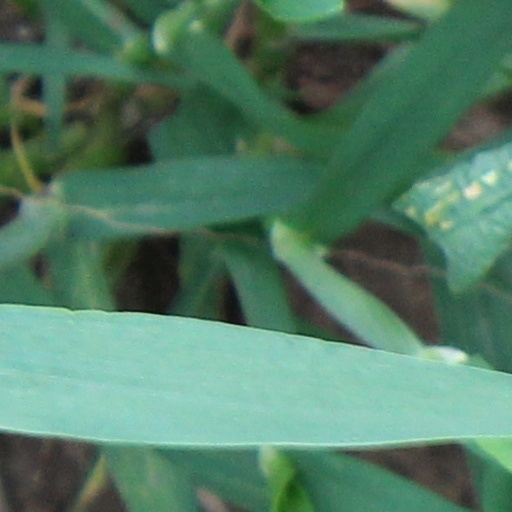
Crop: wheat